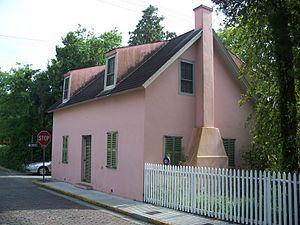
Achille Charles Louis Napoléon Murat, prince héritier de Berg et de Clèves puis prince royal de Naples et enfin 2ᵉ prince Murat, est né à l’Hôtel de Brienne, à Paris, le 21 janvier 1801, et est décédé dans sa résidence "Lipona", une plantation près de Waukeenah, aujourd'hui située dans le comté de Jefferson, en Floride, le 15 avril 1847. C’est une personnalité du Premier Empire.